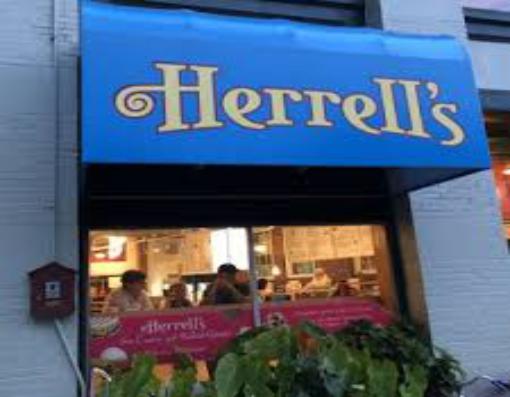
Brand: Herrell's Ice Cream
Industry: Food